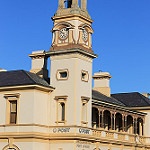
Scene: Outdoor